Poitevin–Saintongeais

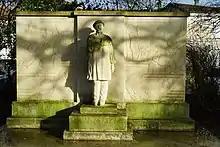
Statue of Evariste Poitevin, a poet who wrote in Poitevin–Saintongeais

Poitevin–Saintongeais (endonym: "poetevin-séntunjhaes"; also called "Parlanjhe", "Aguiain" or "Aguiainais" in French) is a language spoken in the regions of the Pays de la Loire and Nouvelle-Aquitaine. Poitevin–Saintongeais is officially recognised by the French Ministry of Culture as a language with two dialects: Poitevin and Saintongeais. The language belongs to the langues d'oïl subbranch of the Gallo-Romance languages.